M1938 mortar

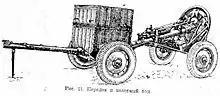
M1938 on its limber attached to a caisson

The origins of the M1938 lay in the French "Mortier Brandt de 120mm Modele 1935" and the Brandt mle 27/31 which the Soviet Union produced under license as the 82-PM-36. In 1937 the Soviets produced a modified version of the 82-PM-36 known as the 82-PM-37 and this mortar served as the pattern for the 120-PM-38. The main difference between the 82-PM-37 and the earlier 82-PM-36 was the adoption of a round base-plate, revised traverse/elevation controls, simplified sights and spring-loaded shock absorbers on the bi-pod to reduce the amount of relaying needed between shots. The 120-PM-38 is essentially a scaled up 82-PM-37 which uses the same two-wheeled limber as the 107 mm PBHM-38. The limber works in much the same way as a hand truck. The limber is wheeled vertically into place, hooks on the base-plate hook onto the limber, the barrel is clamped down and then everything is lowered into towing position. The limber can either be towed directly or attached to a 20-round caisson for towing by a vehicle or horse team.